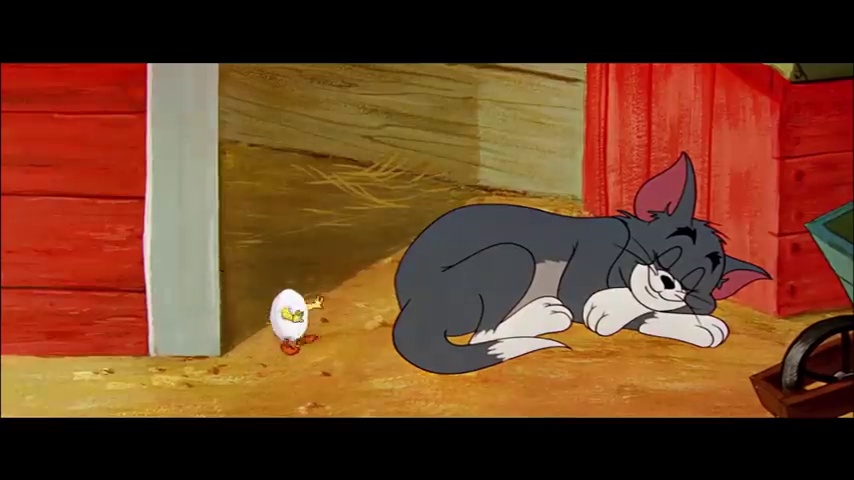
Portrait style: Cartoon Portrait